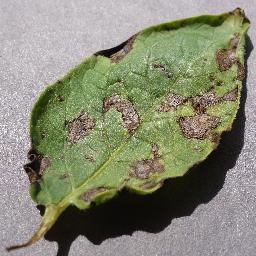
Etiqueta: Tizon_Temprano